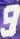
Number: 9